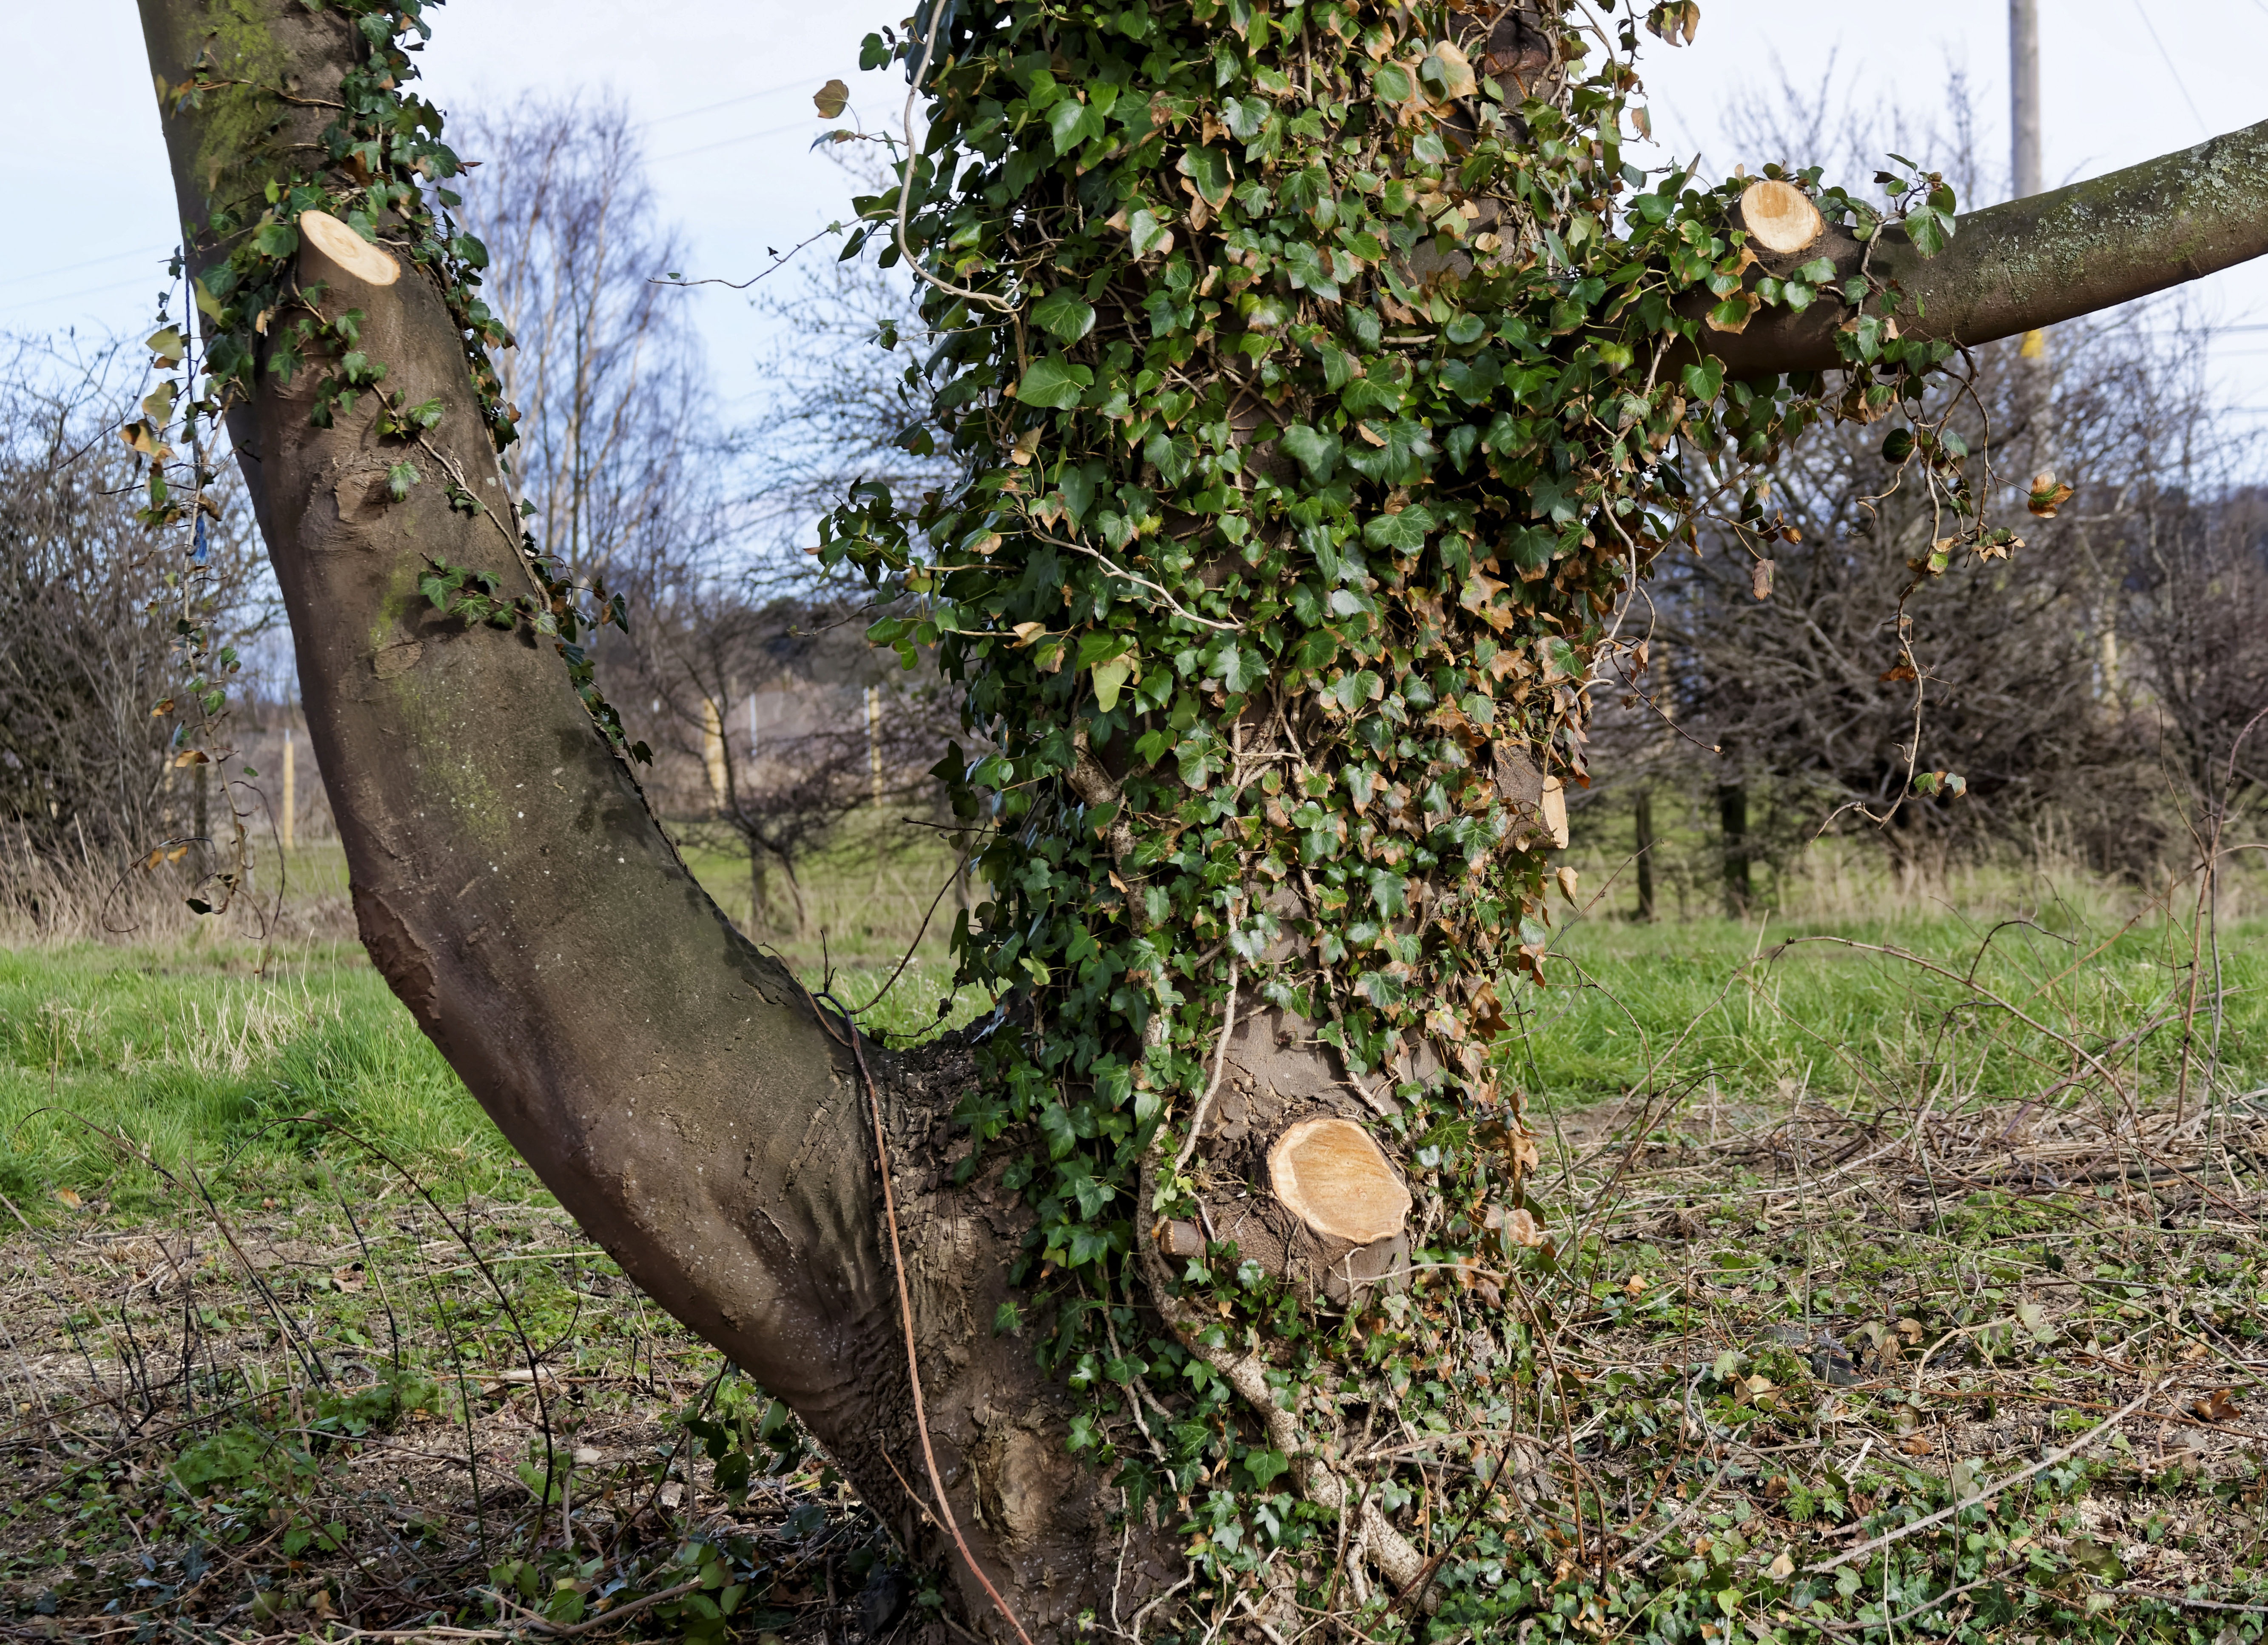
tree, nature, branch, plant, wood, fruit, flower, trunk, food, green, produce, botany, agriculture, leaves, shrub, plantation, woodland, tree surgeon, flowering plant, sawing, woody plant, land plant